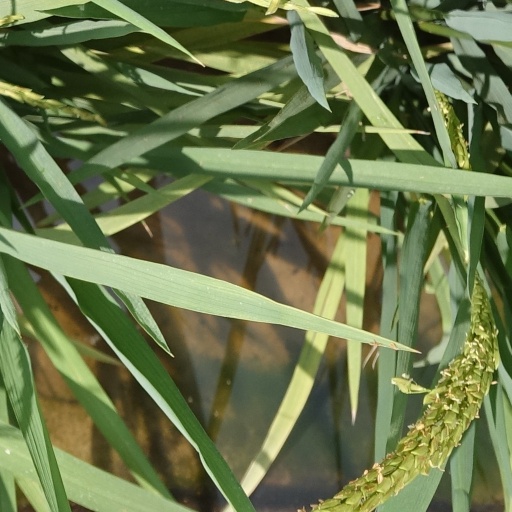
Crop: rice